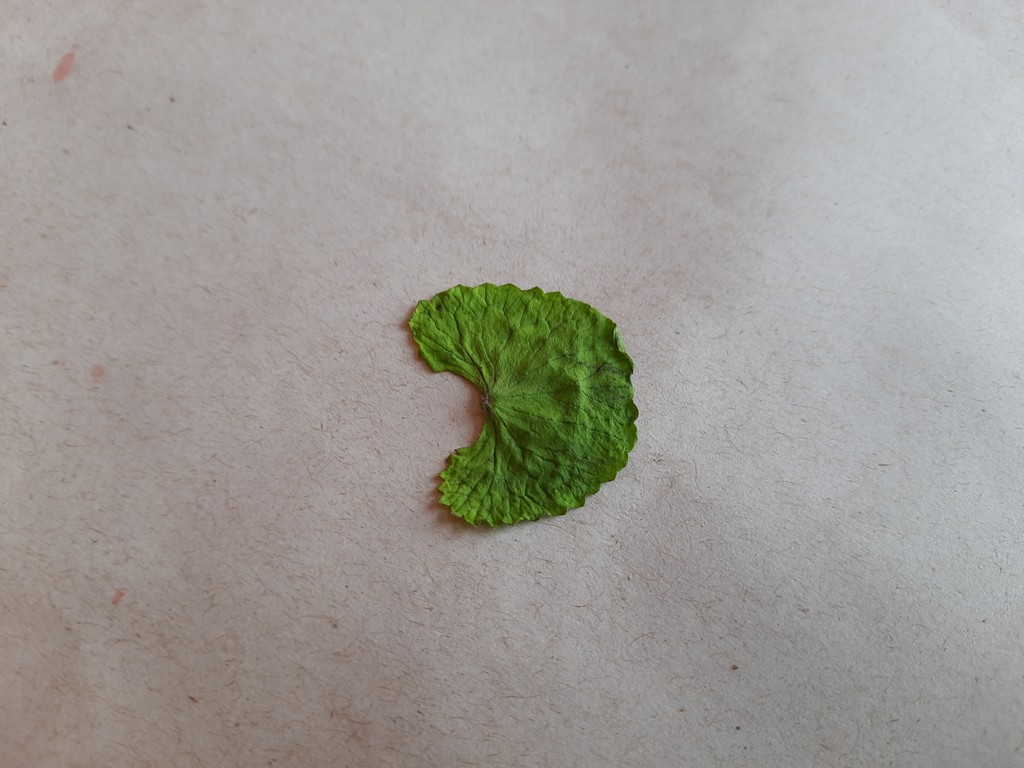
Label: Dried